Barthélemy Hervart

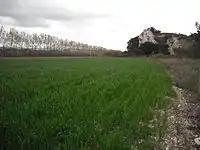
Wheat field in the former Baux Marsh. Northern slope of the Linsolat rocks.

Arles and Les Baux-de-Provence are located in southwestern Provence just north and east of the marshy Camargue region along the Mediterranean.